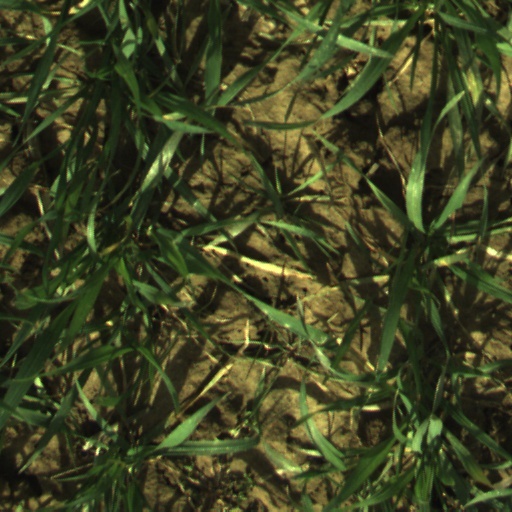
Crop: wheat